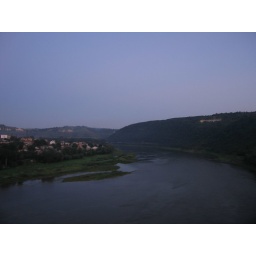
I managed to take a few pictures hanging out the window while we passed over the bridge